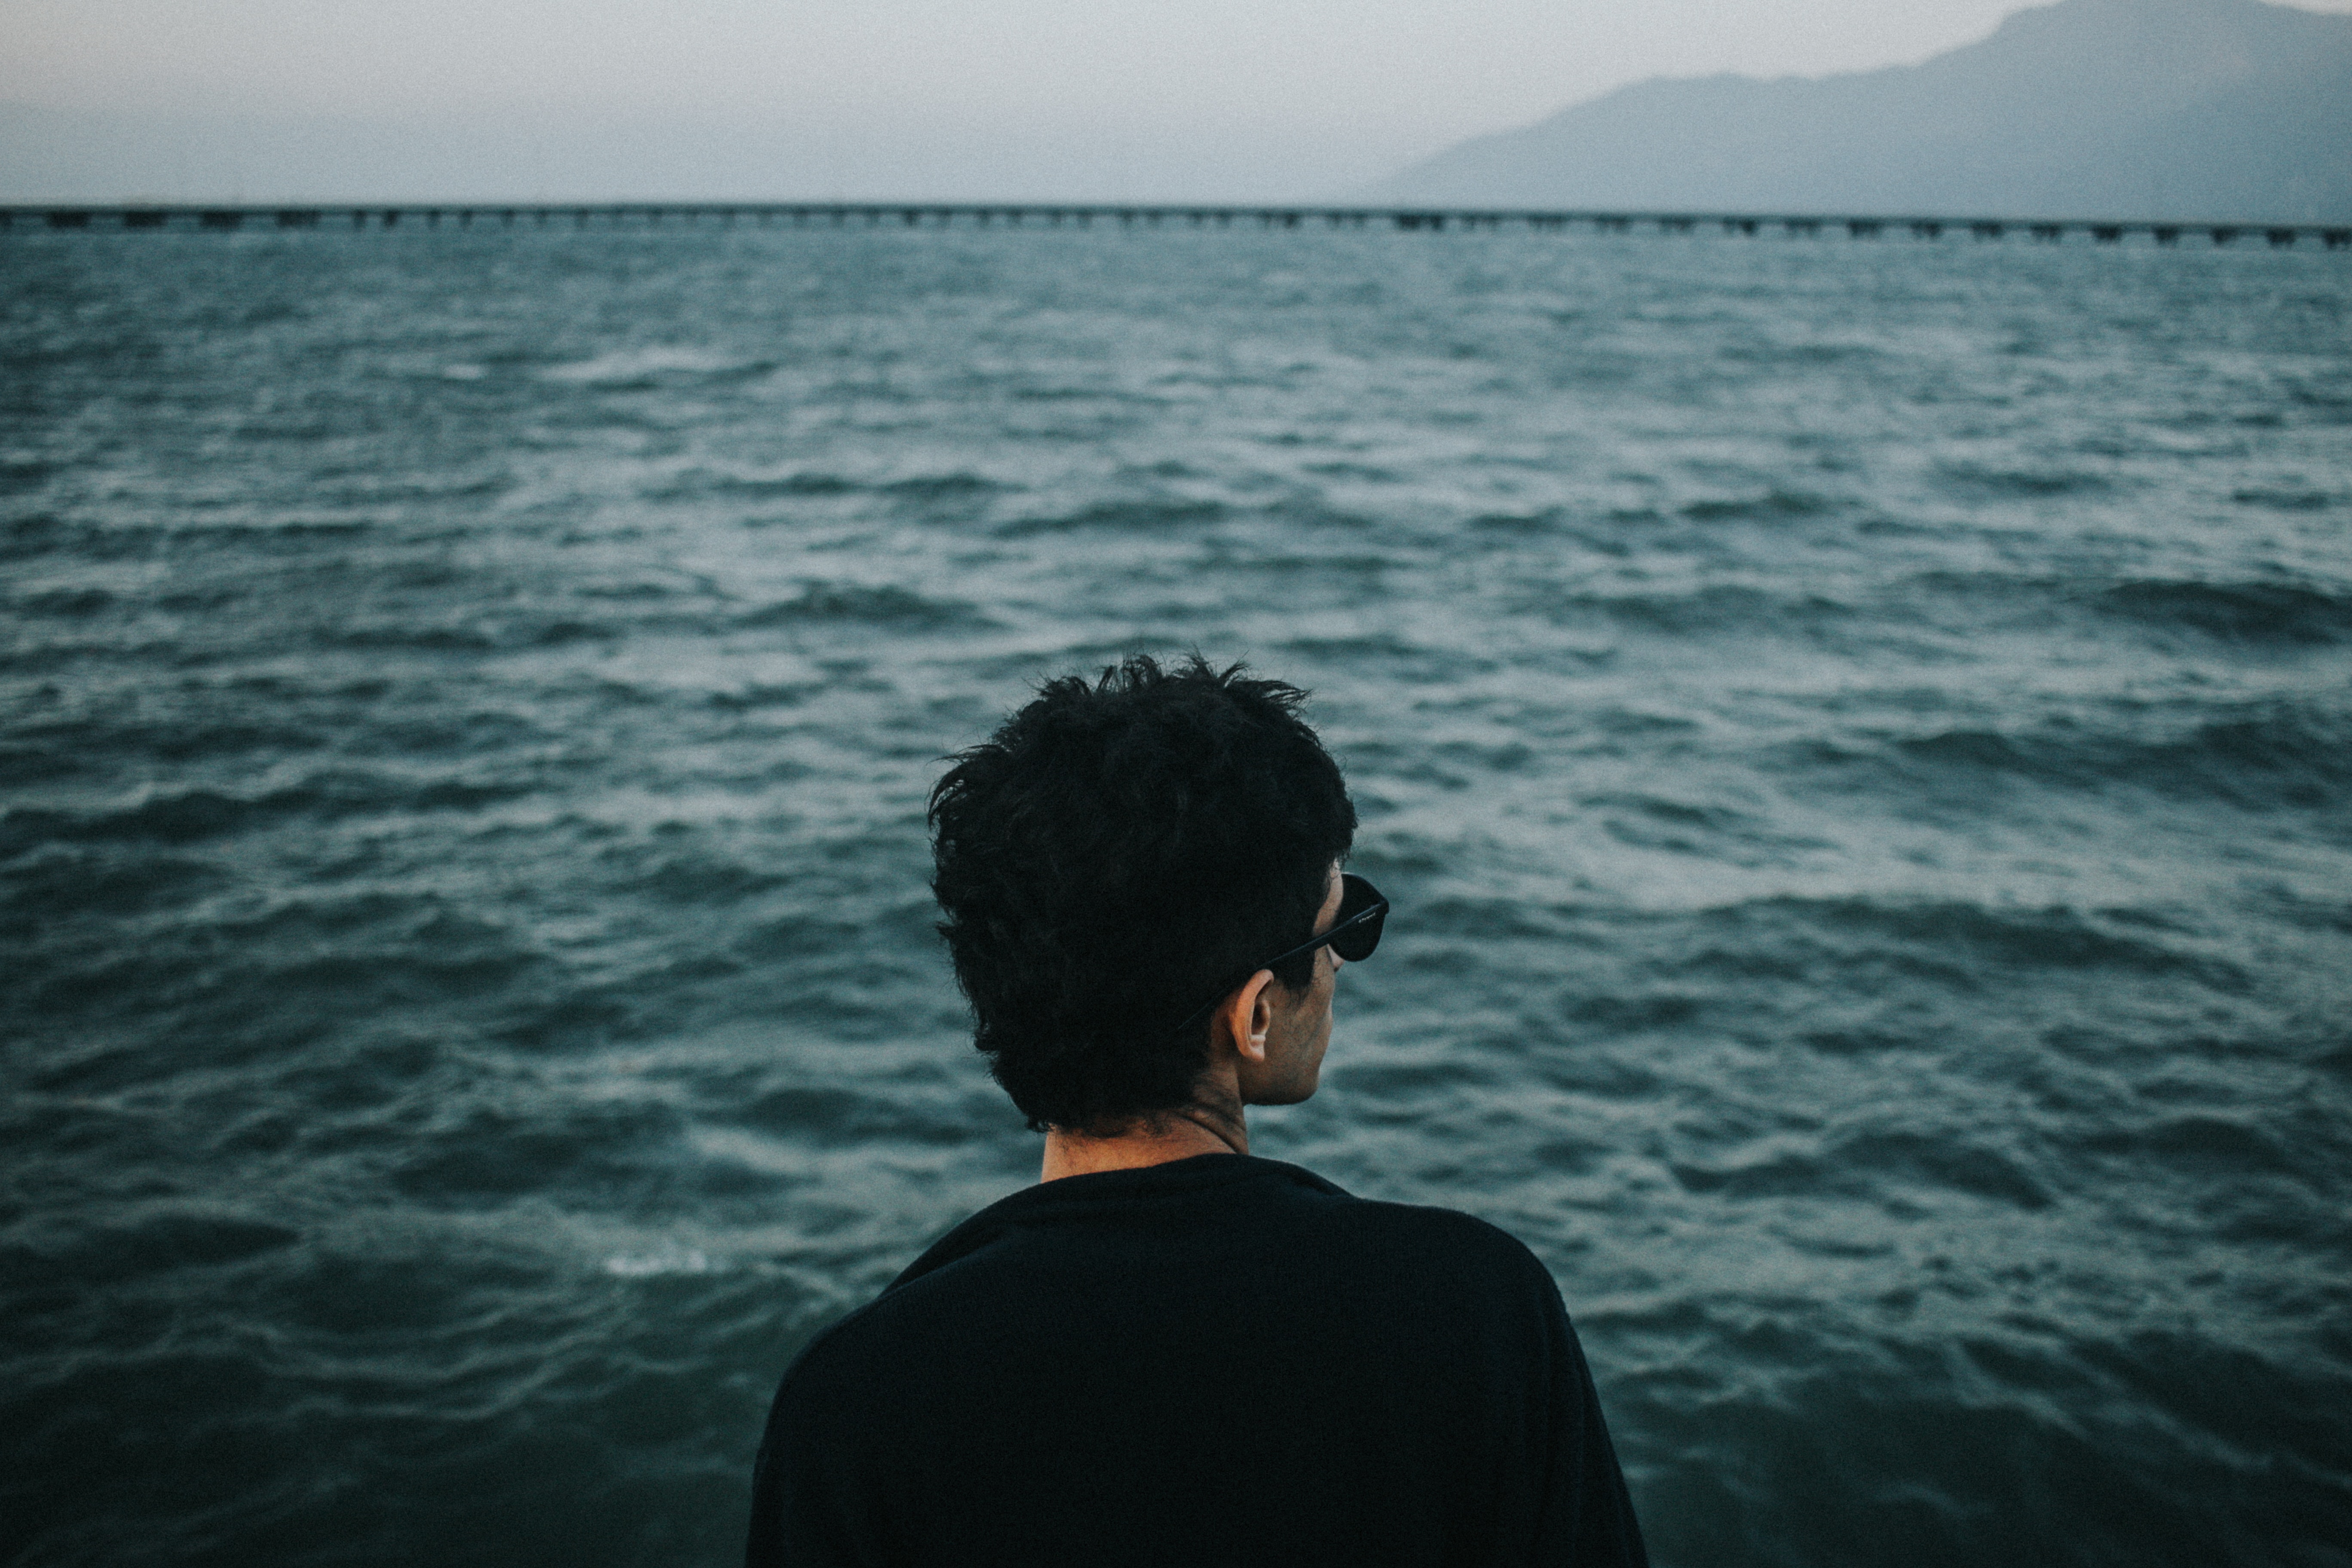
water, sea, ocean, horizon, sky, vacation, calm, photography, wave, cloud, sound, coastal and oceanic landforms, lake, coast, wind wave, tourism